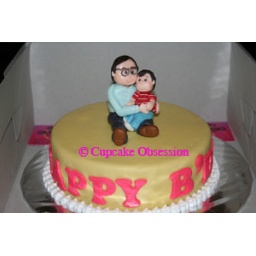
Grandpa grandson cake in box